Question: Please indicate a possible affordance area of the bicycle that can be used for sitting
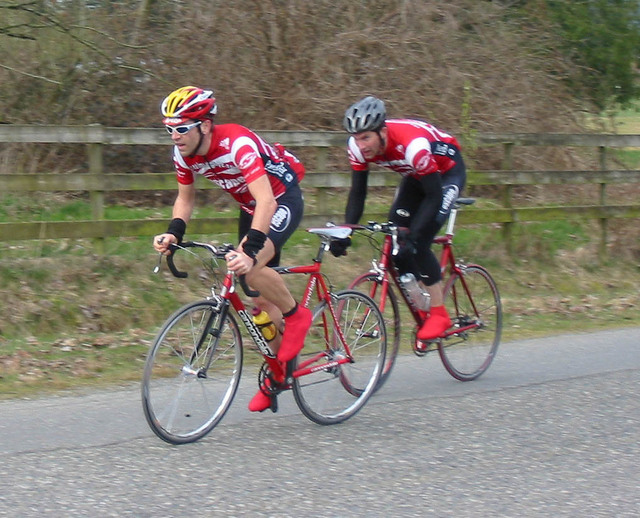
Answer: [457.5, 187, 485.5, 210]